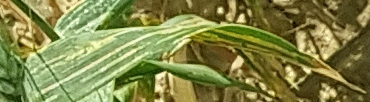
Label: Wheat___Yellow_Rust